French battleship Charlemagne

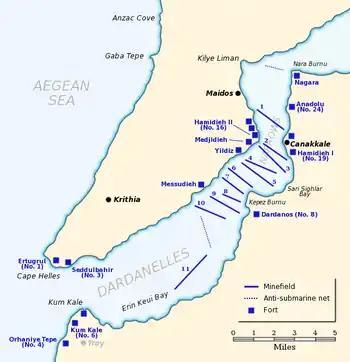
Turkish defenses of the Dardanelles, February–March 1915

"Charlemagne" was not initially combat ready and arrived at Bizerte on 19 August and was joined there by "Saint Louis" and "Suffren" three days later. They were tasked with patrolling merchant traffic between Tunis and Sicily to prevent contraband shipments to the Central Powers. In October, the British requested assistance in escorting two large troop convoys through the Mediterranean in October and "Charlemagne" was one of the ships deployed to Port Said, Egypt, in mid-October to do so. Together with "Saint Louis", "Charlemagne" was transferred to the Dardanelles Division and joined "Gaulois" in the Aegean Sea on 26 November to guard against a sortie by "Yavuz Sultan Selim". During the bombardment of Ottoman fortifications on 25 February 1915, "Charlemagne" engaged the fort at Kum Kale with some effect. The ship provided support for British battleships on 1 March as they bombarded Kilitbahir Castle; she was straddled several times by return fire, but was not damaged.